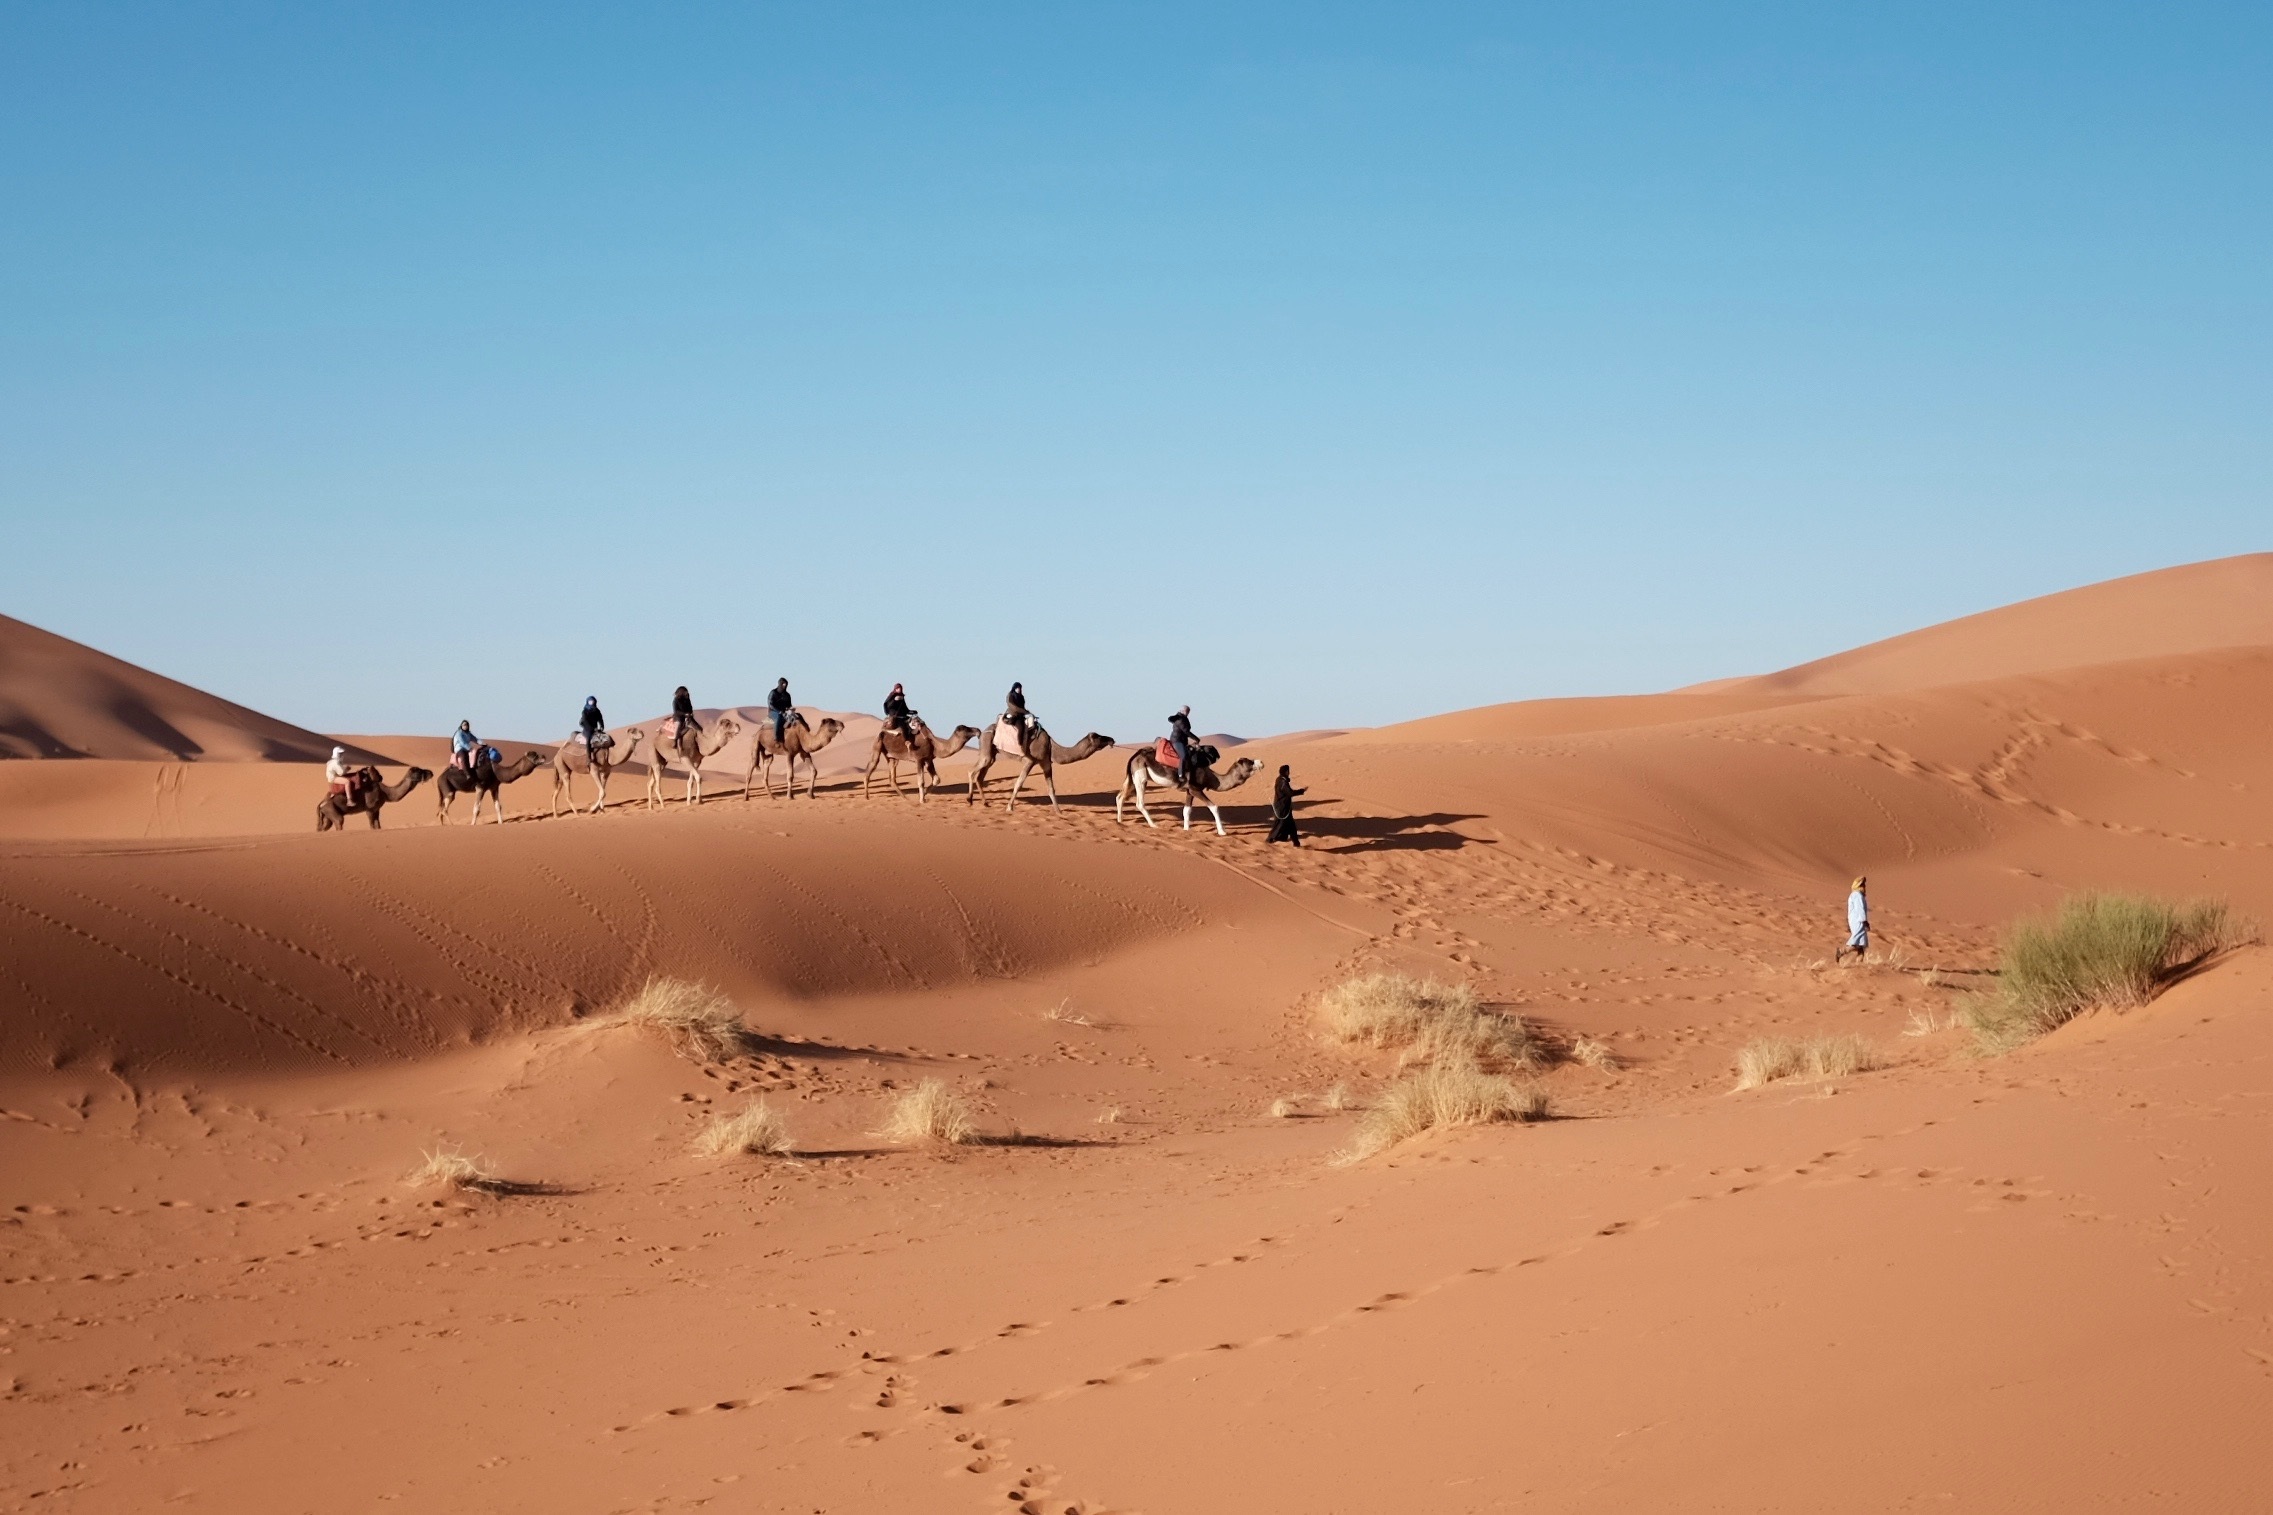
landscape, sand, sky, desert, dune, animal, travel, transportation, journey, africa, scenery, tourism, egypt, desert landscape, outdoors, hot, camels, habitat, sahara, wadi, landform, erg, natural environment, geographical feature, aeolian landform